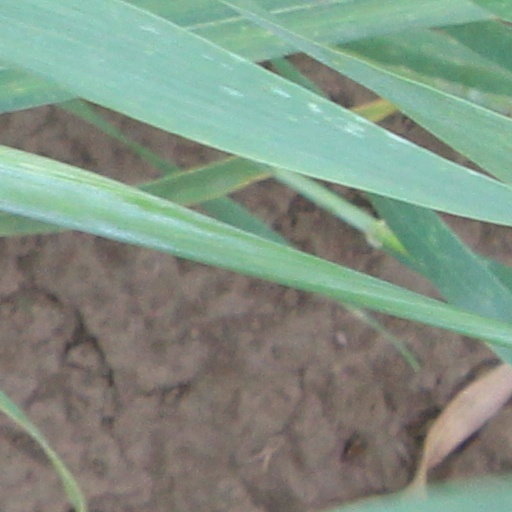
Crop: wheat